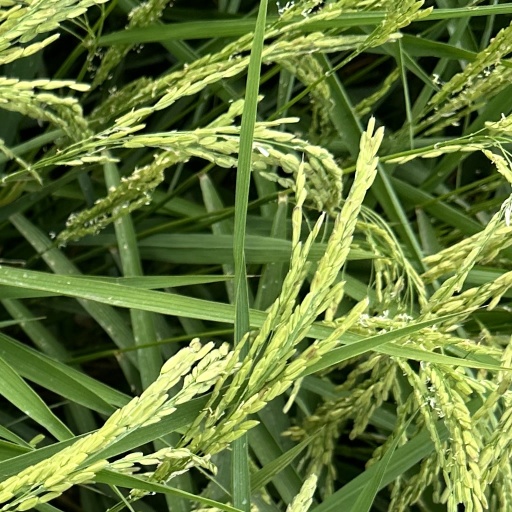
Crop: rice